Big Planet

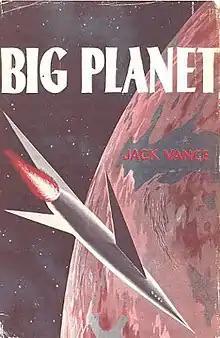
First edition (abridged) of "Big Planet"

Big Planet is a science fiction novel by American writer Jack Vance. It is the first novel (the other being "Showboat World") sharing the same setting, an immense, but metal-poor and backward world called Big Planet.